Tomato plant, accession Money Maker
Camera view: horizontal (90 deg, fisheye); turntable rotation: 90 degrees
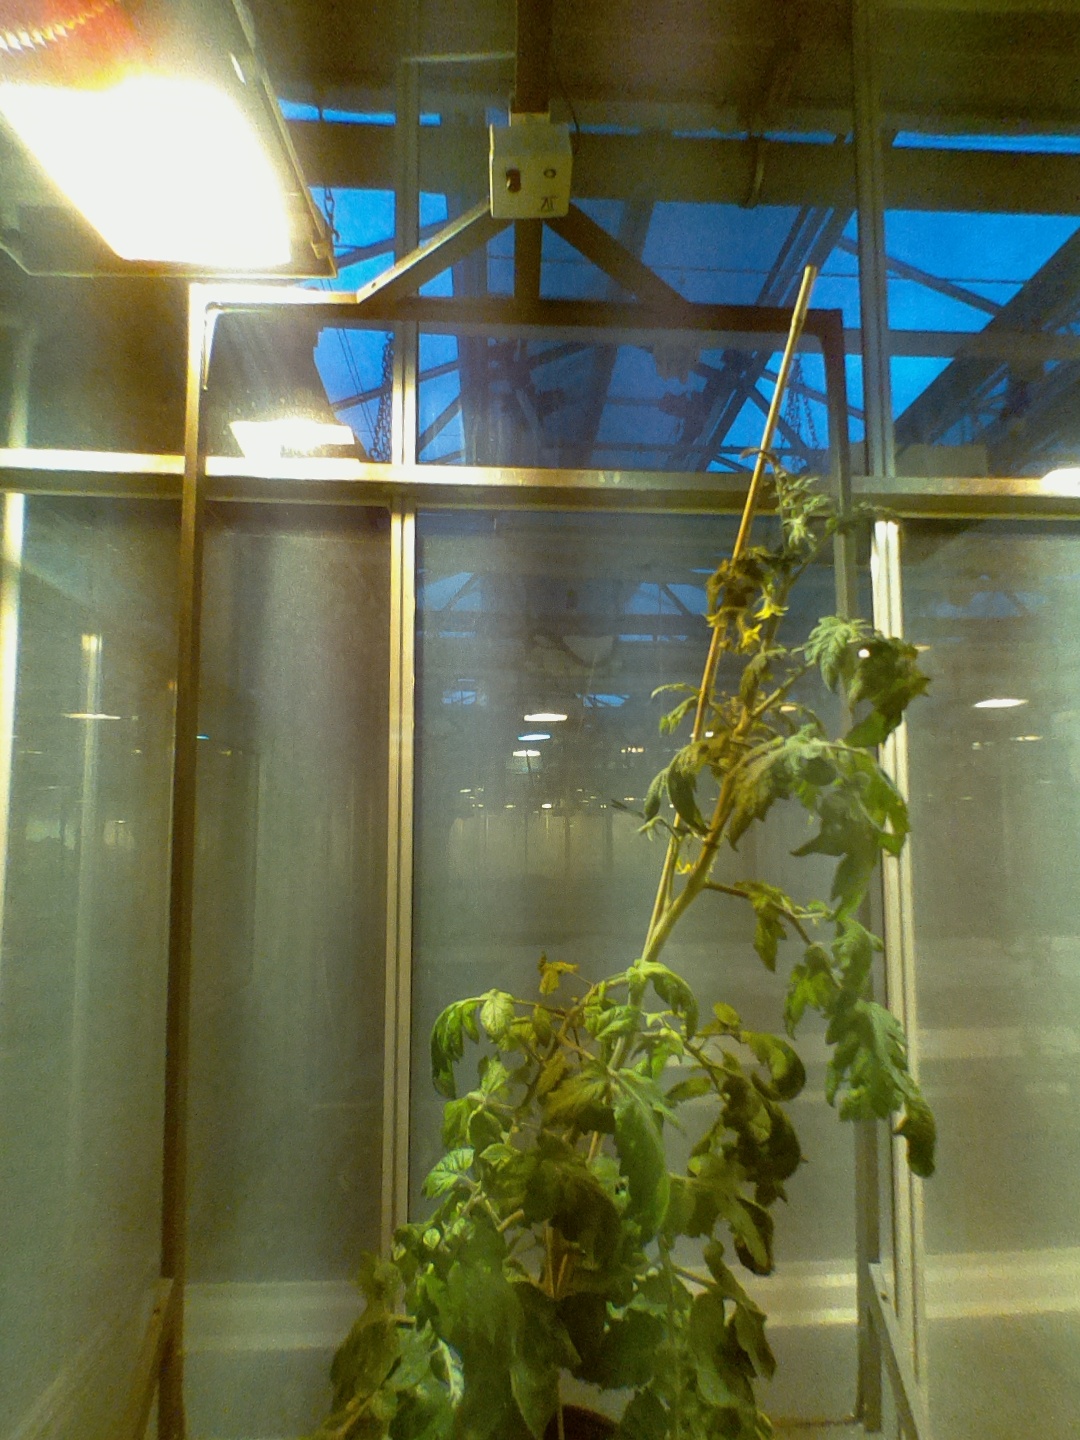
BBCH growth stage 71: 10%-20% of final fruit size